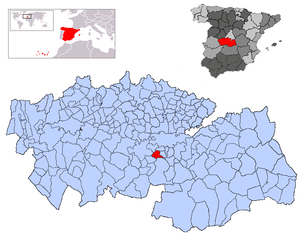
Casasbuenas est une commune d'Espagne de la province de Tolède dans la communauté autonome de Castille-La Manche.